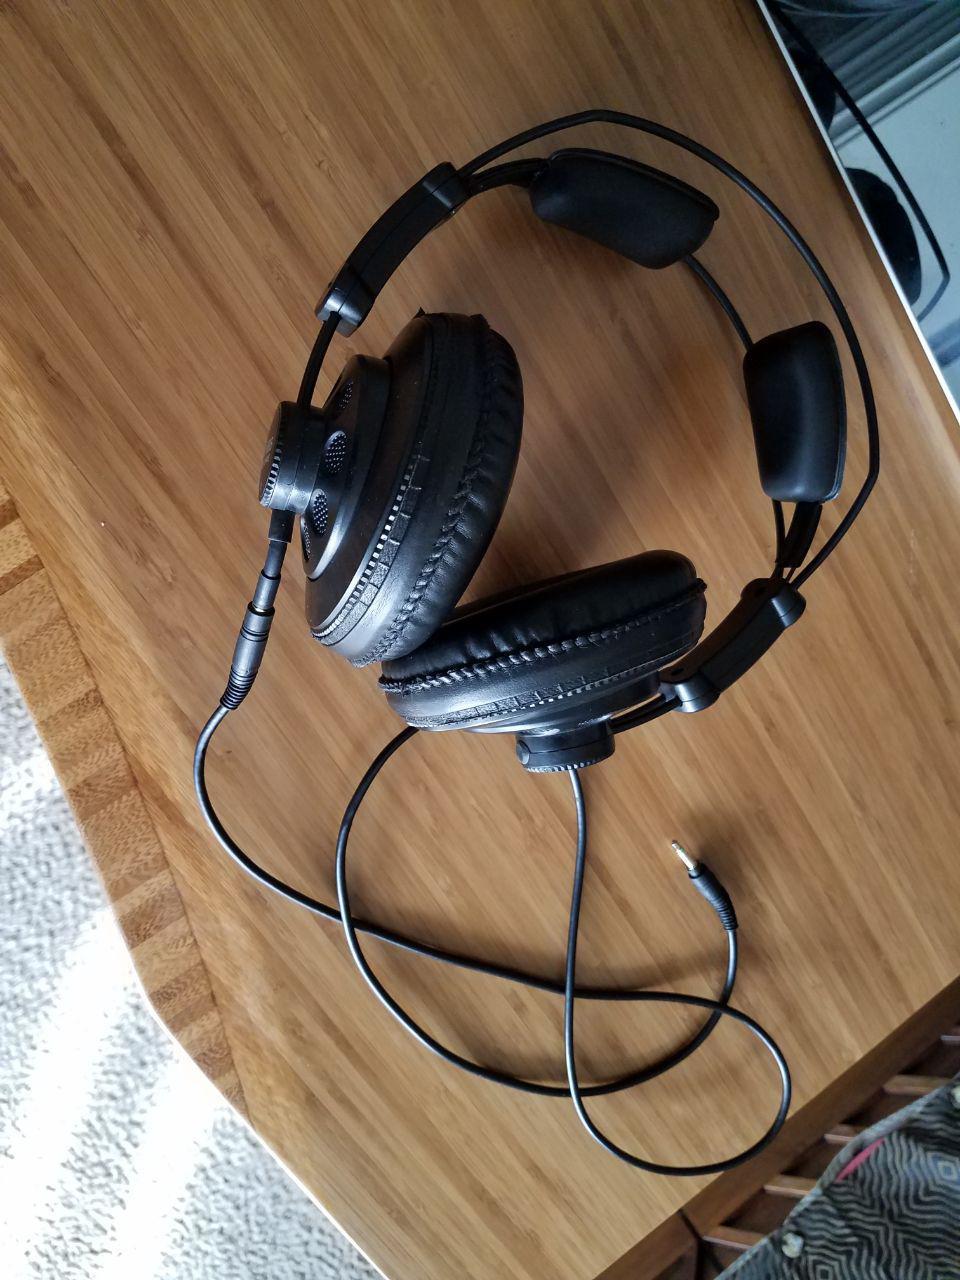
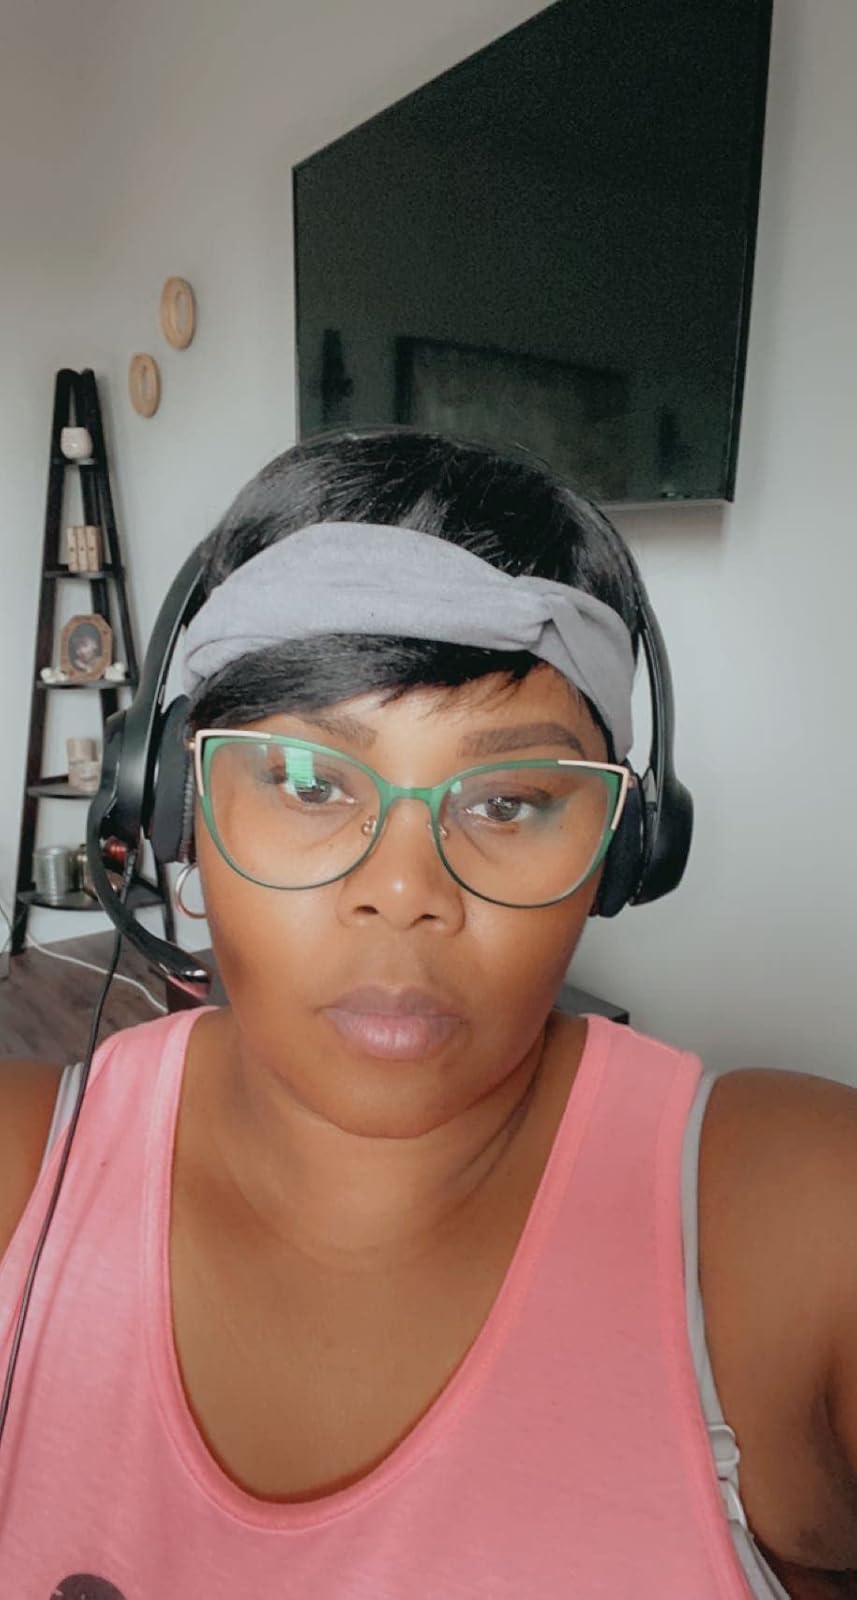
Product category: headphones
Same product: no